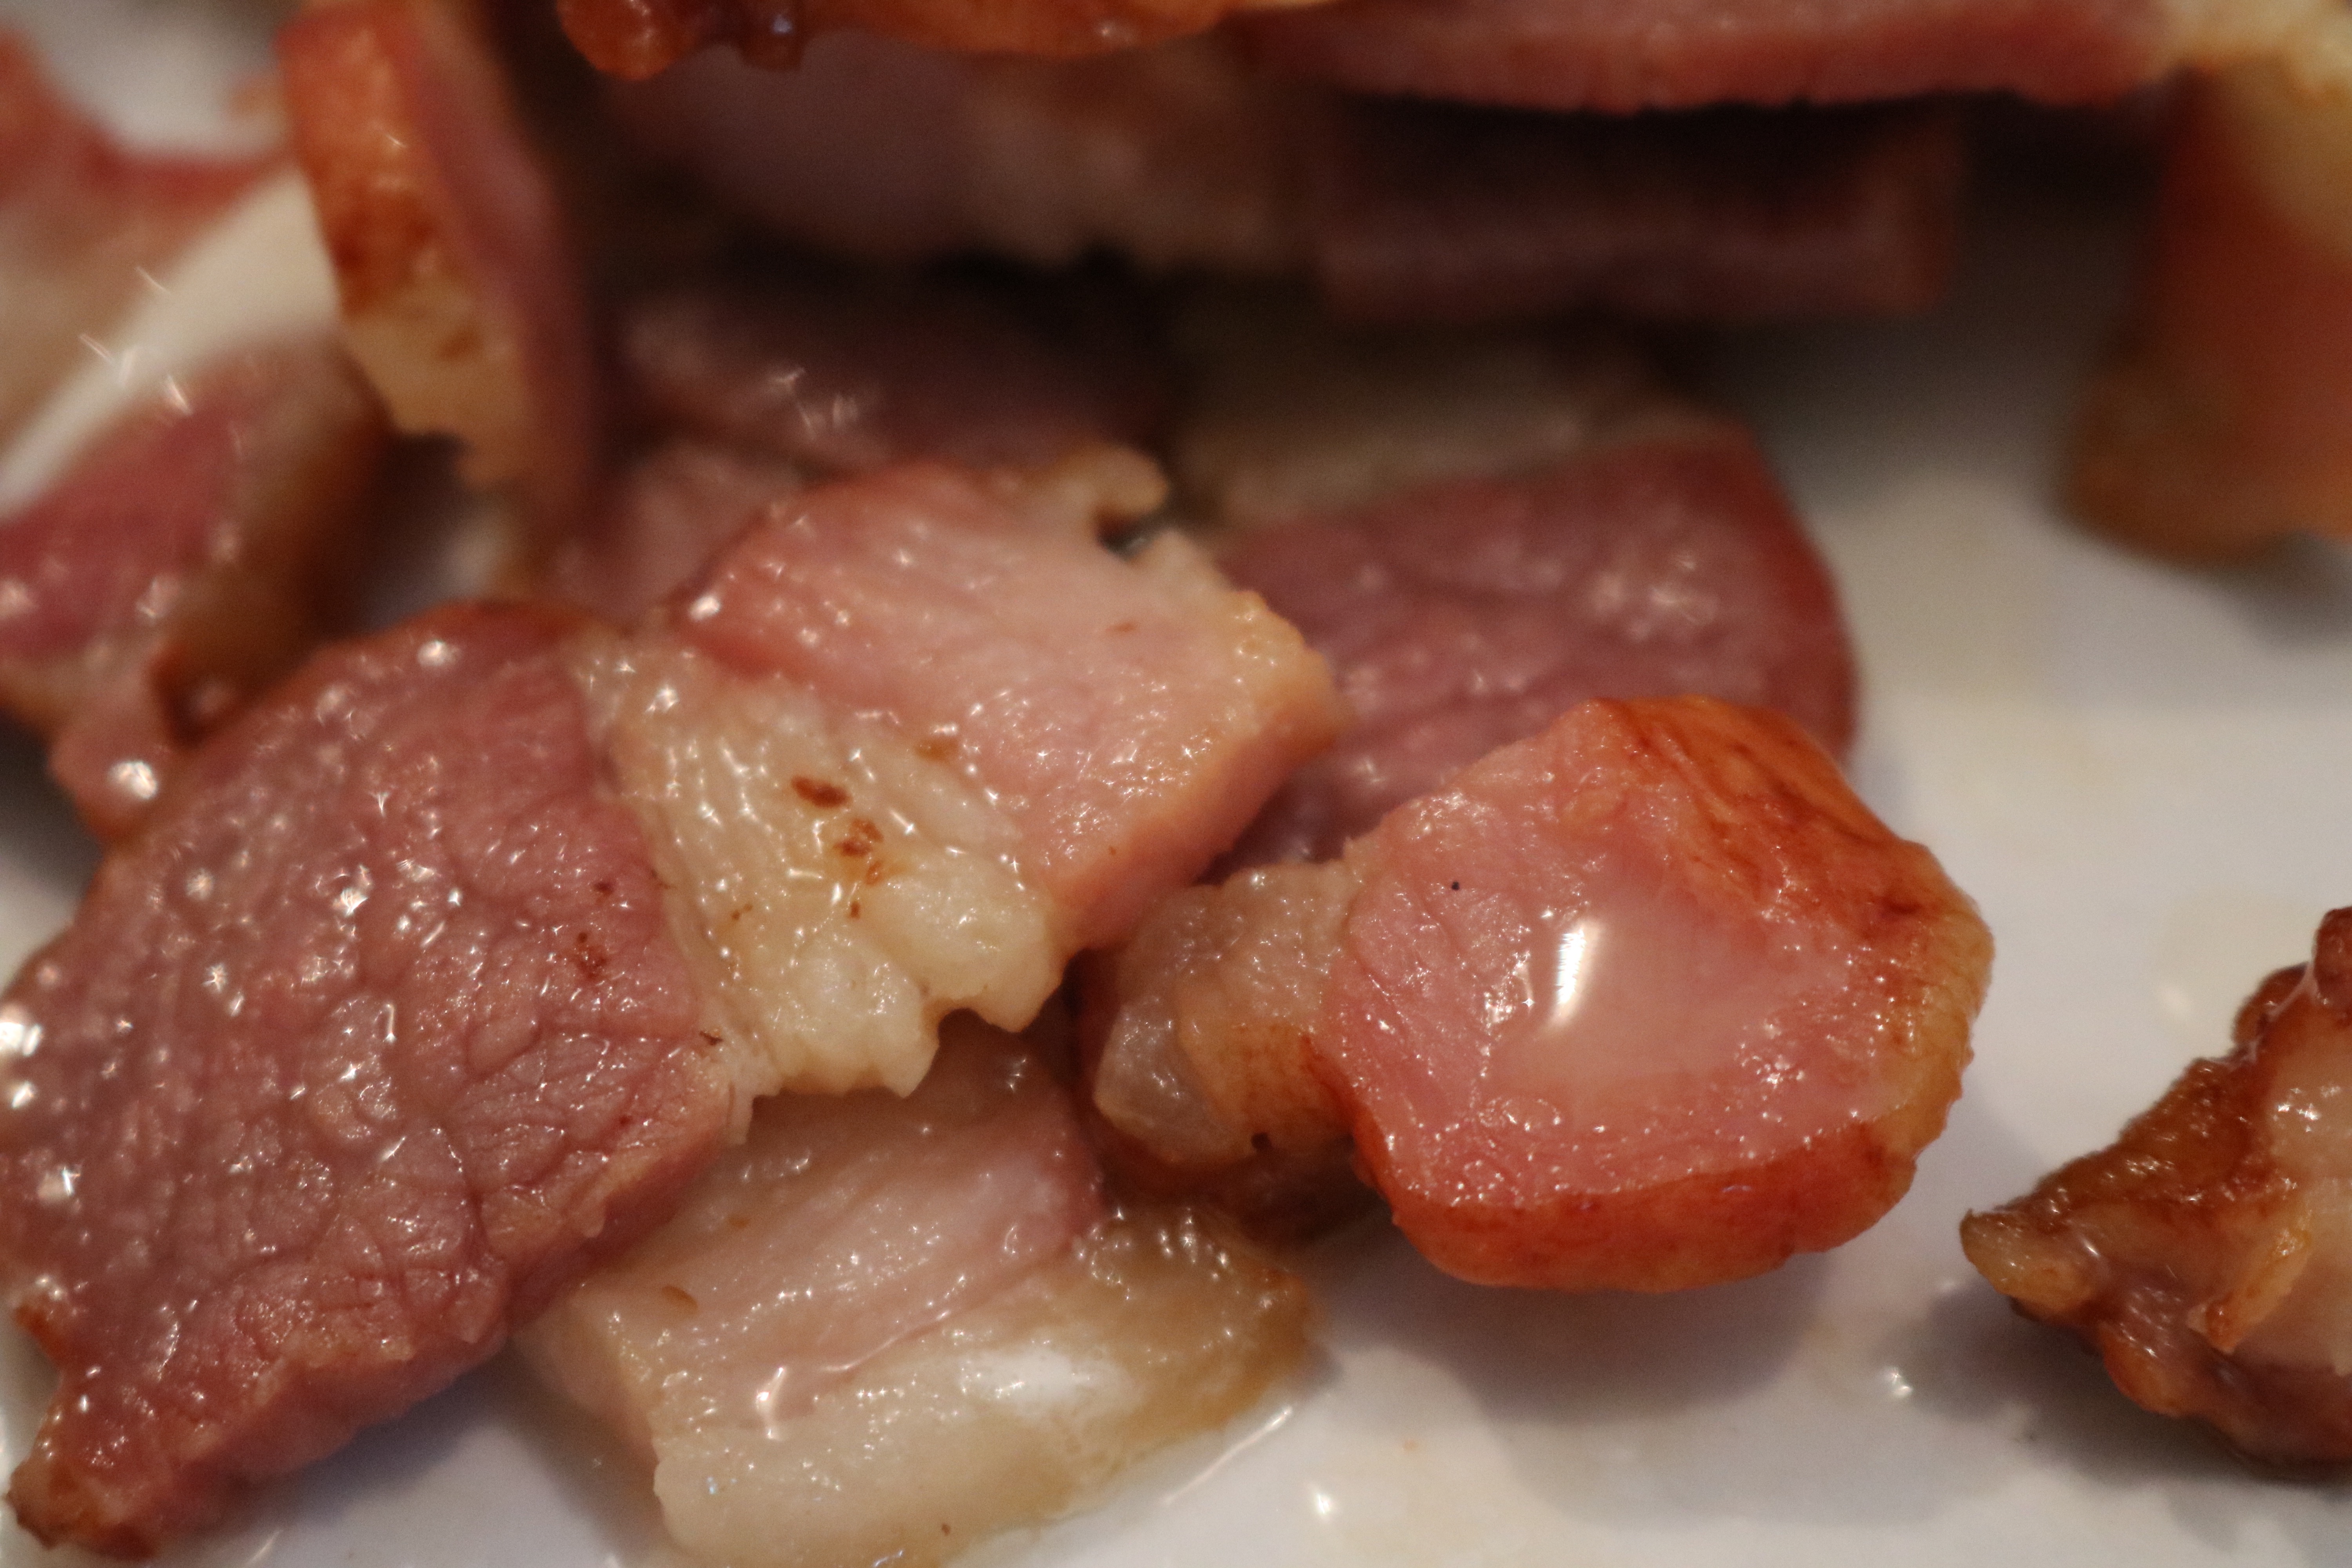
dish, food, produce, meat, pork, cuisine, prosciutto, bacon, asian food, animal source foods, sirloin steak, salt cured meat, back bacon